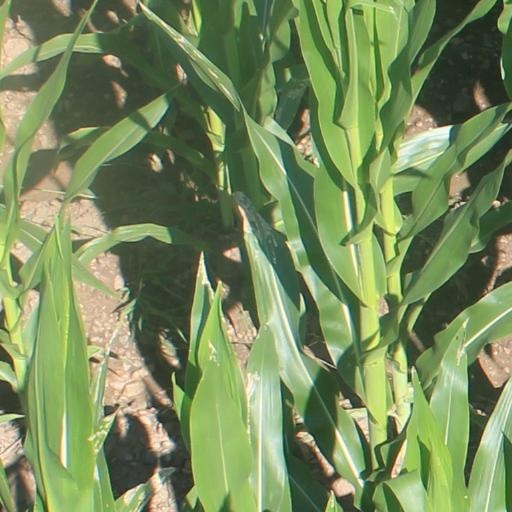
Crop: maize; corn